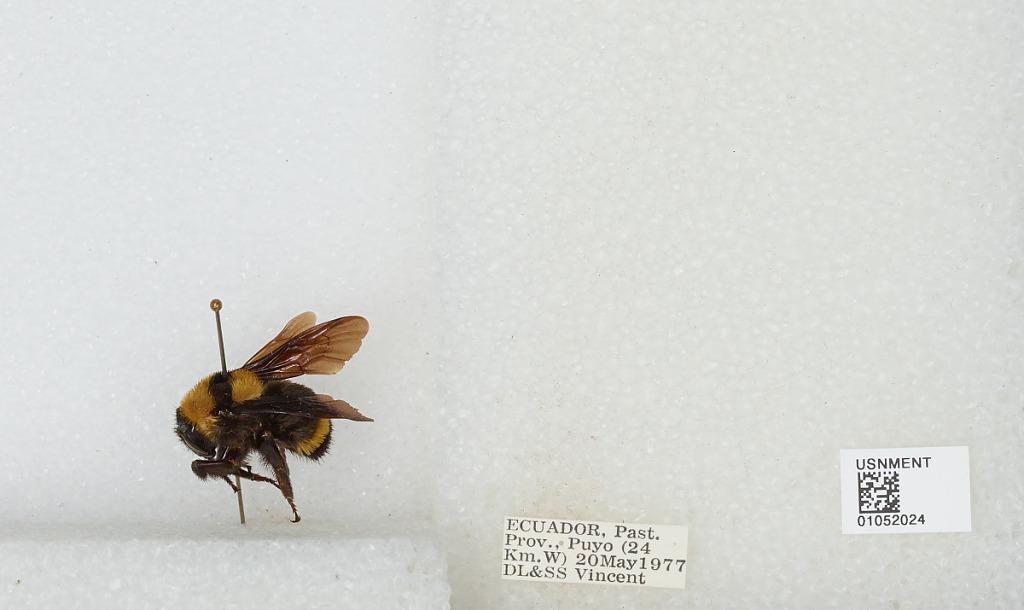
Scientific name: Bombus sp.
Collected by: D. Vincent & S. Vincent
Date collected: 1977-5-20
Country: Ecuador
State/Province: Pastaza
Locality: Puyo (24 Km. West)